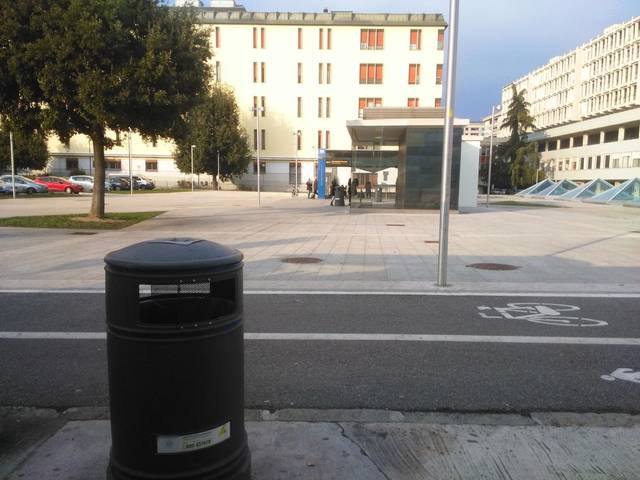
Region: Italy
Coordinates: 45.526, 10.212